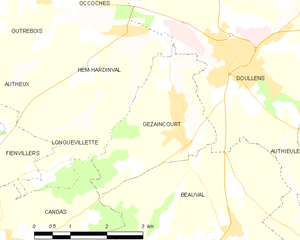
Carte des communes françaises Gézaincourt